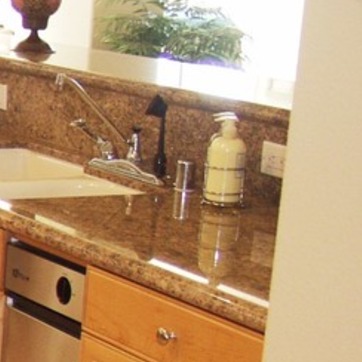
Material: metal